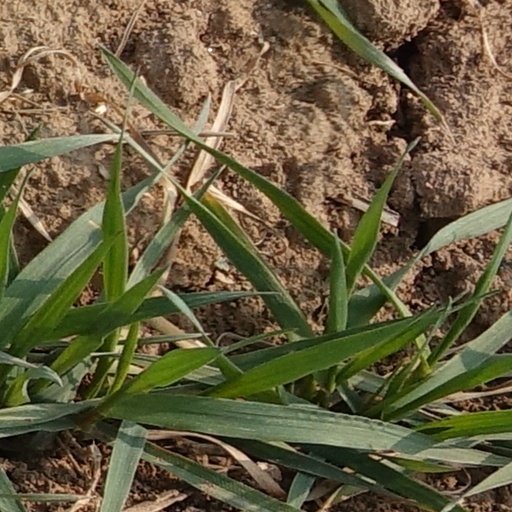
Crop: wheat